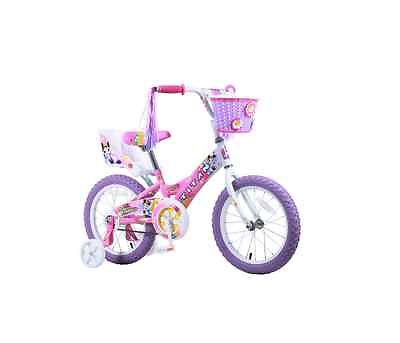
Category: bicycle